Tim Cornelisse

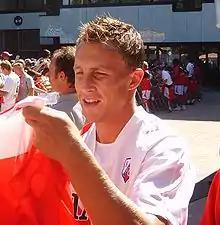
Cornelisse with Utrecht

Cornelisse started his football career with the amateurs of AFC '34. He later moved to the AZ Alkmaar youth academy. Afterwards he played at senior level for TOP Oss before being signed by Belgian club Anderlecht, who sent him on loan to RKC Waalwijk. The following season, Cornelisse was definitively signed by RKC. He became a permanent starter and made 55 appearances in which he scored twice. After two seasons with RKC, four seasons followed at Vitesse. In the 2002–03 season Cornelisse was part of an impressive run with Vitesse in the UEFA Cup, with their European campaign exceeding all expectations. In the first round, Vitesse played against Romanian club Rapid București. After a 1–1 draw at home in Arnhem, a 0–1 away win followed, which allowed Vitesse to qualify for the next round. There, the team knocked out German Bundesliga club Werder Bremen, after which Premier League club Liverpool put an end to Vitesse's European adventure that season. After his period with Vitesse, he settled with Utrecht, where he would eventually play for seven years, winning the Johan Cruyff Shield in 2004. In December 2005, Cornelisse suffered a serious knee injury that sidelined him for months. In 2010, Cornelisse was told that his expiring contract would not be extended.